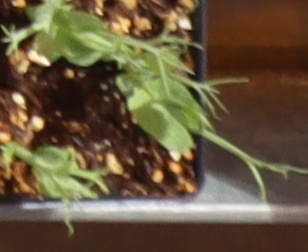
Label: Field Pea